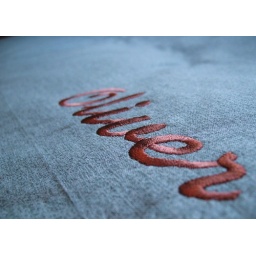
Monogram on Oliver's window perch and kitty bed, sewn by my mother-in-law on a Pfaff sewing machine.